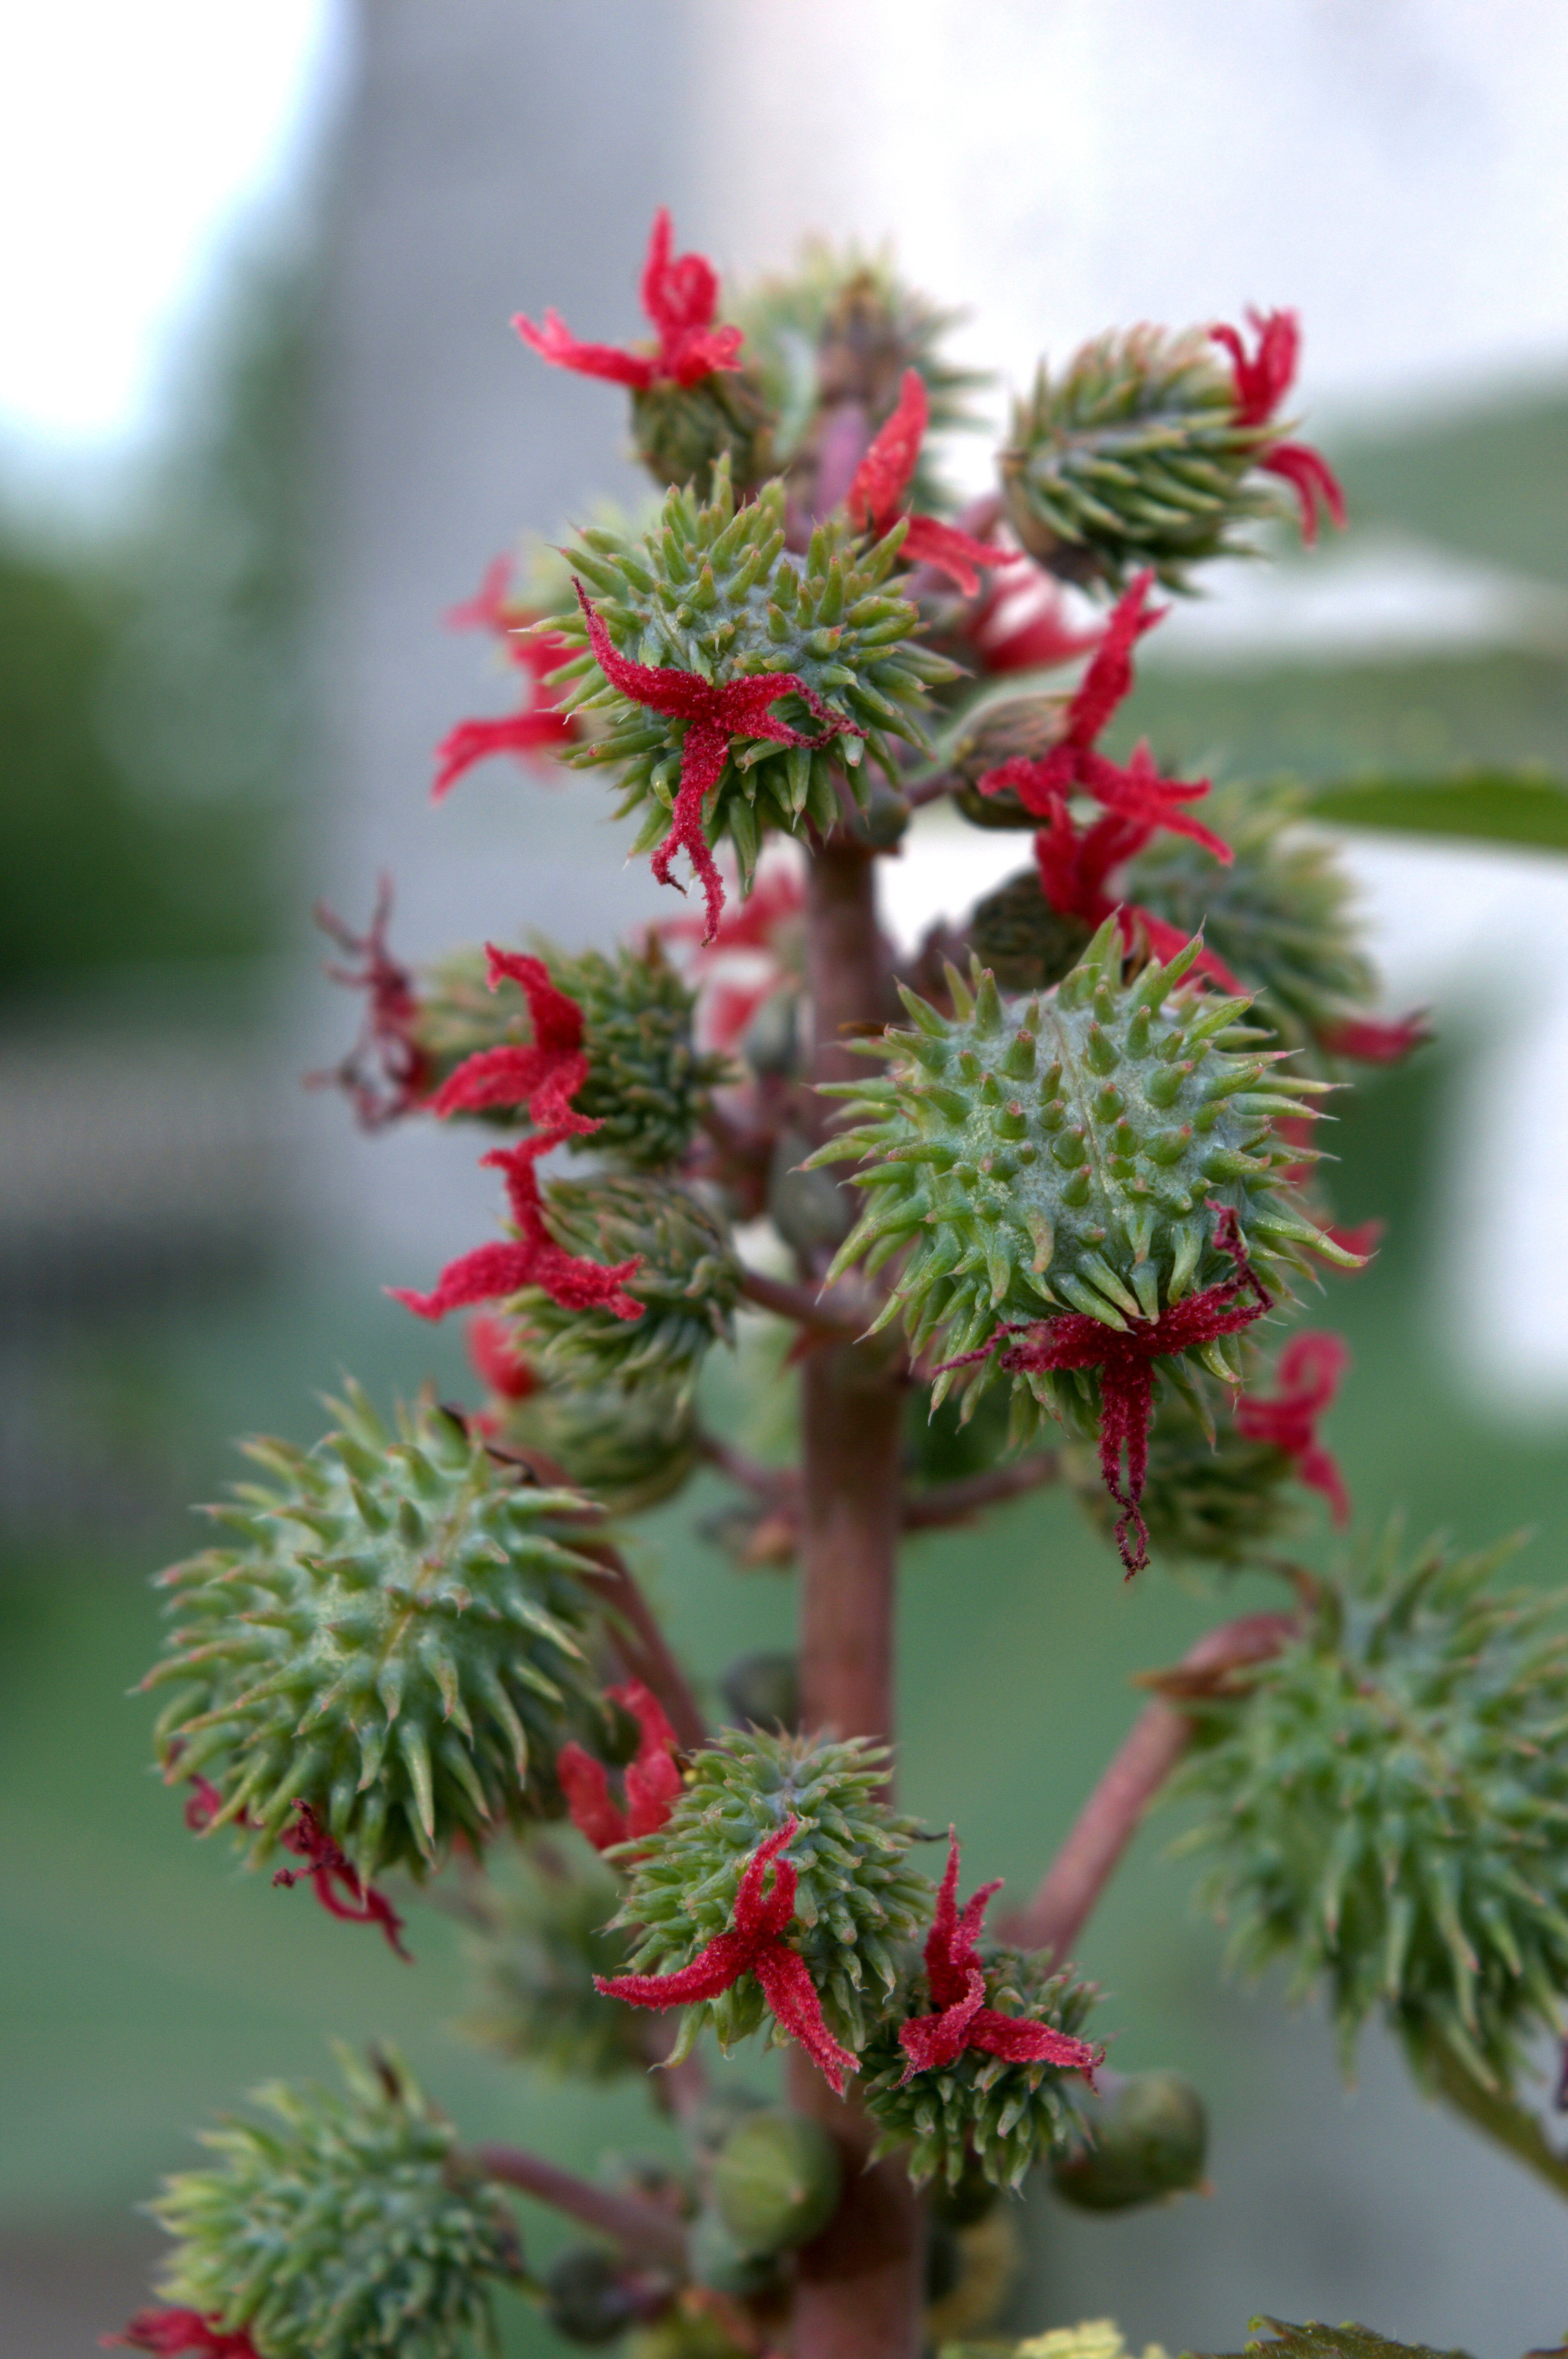
tree, branch, blossom, plant, fruit, leaf, flower, herb, evergreen, botany, fir, flora, wildflower, conifer, spruce, shrub, larch, macro photography, castor, flowering plant, ricinus communis, ricin, woody plant, land plant